Kawaramachi Avenue

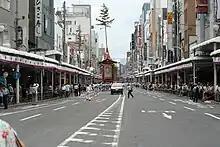
The "Yamaboko Junkō" parade on Kawaramachi Street during the Gion Matsuri festival on July 17, 2009

Both Shijō and Kawaramachi Street are protected with smoking bans.